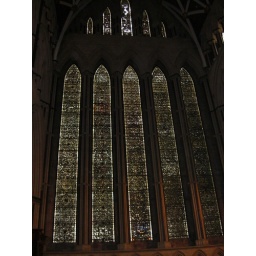
Stained glass window in York Minster